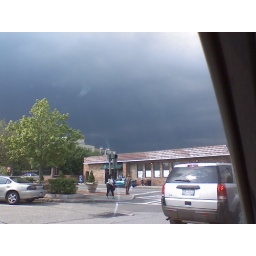
Taken from my car window yesterday... We were still in sunshine, but not for long!